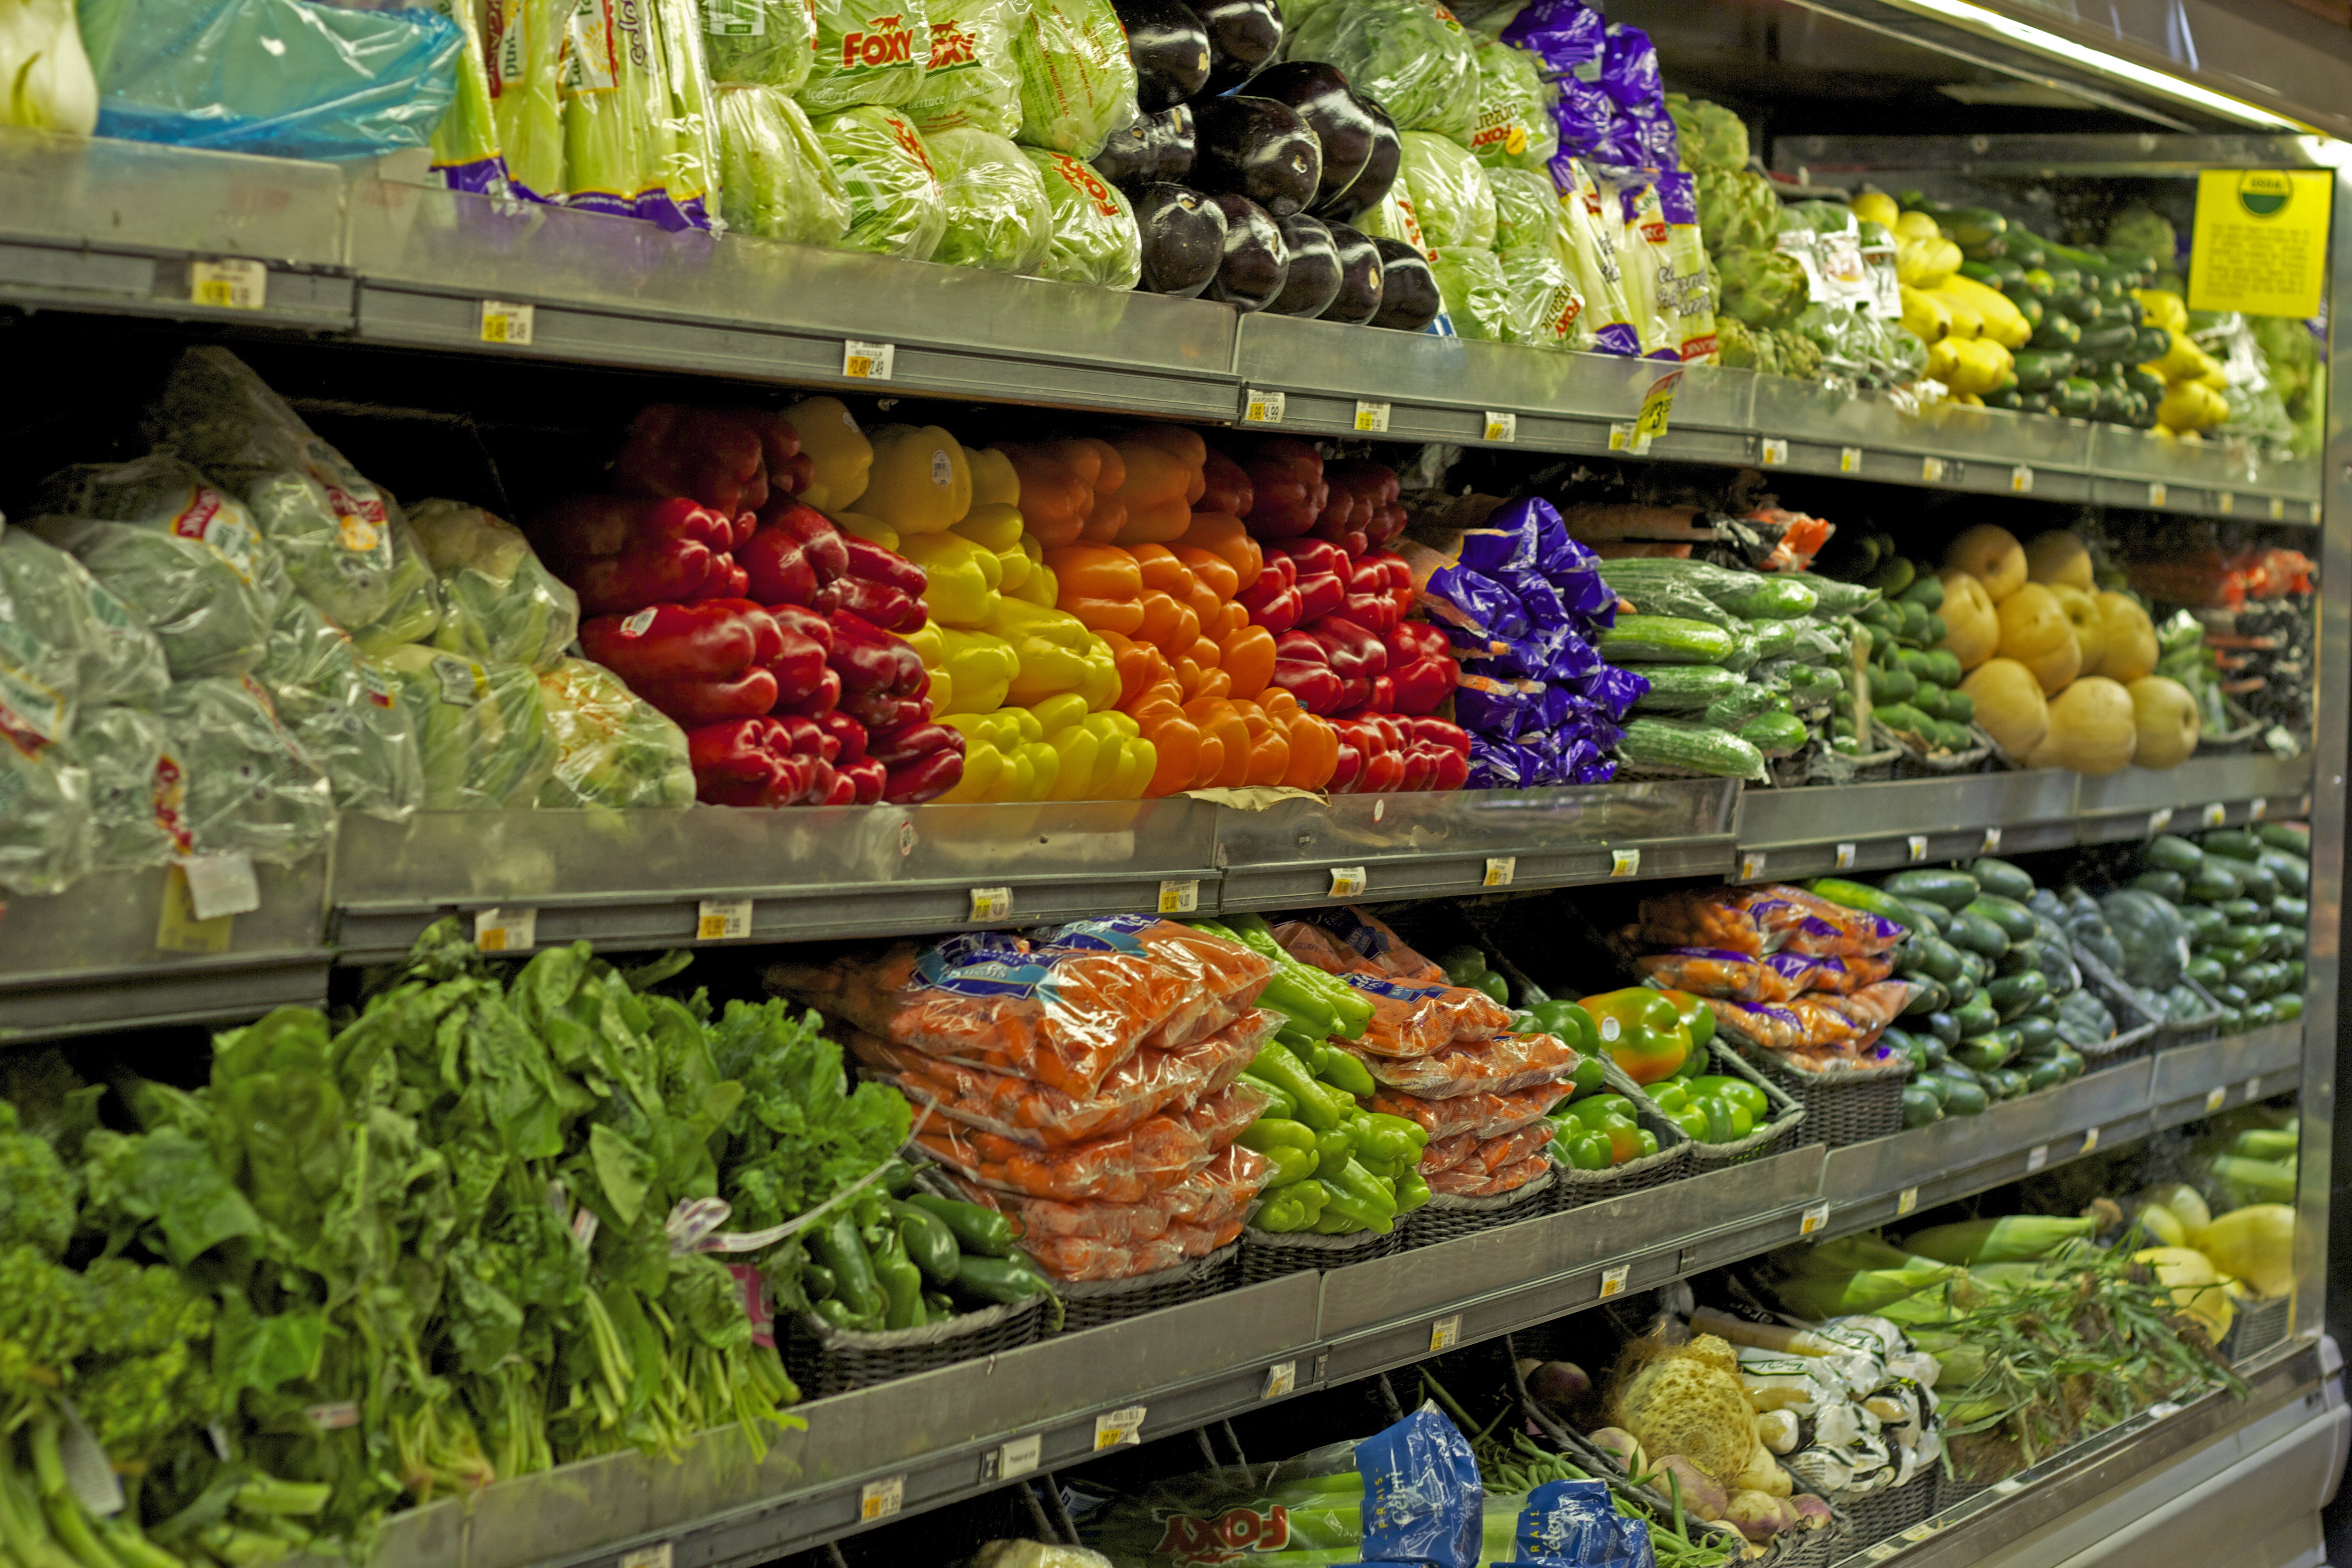
city, shop, store, food, green, pepper, produce, vegetable, fresh, market, marketplace, shopping, groceries, lifestyle, healthy, public space, grocery, product, nutrition, vegetables, supermarket, grocery store, floristry, organic, retail, local food, whole food, human settlement, greengrocer